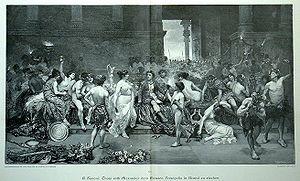
Alexandre le Grand qui bénéficie à travers l'histoire, les cultures et les religions d'une grande postérité, a été le sujet de très nombreuses œuvres d'art de l'Antiquité jusqu'à nos jours, faisant de lui l'une des principales figures politiques dans l'art occidental. La plupart des œuvres contemporaines ou originales ont disparu, même si de nombreuses copies ont été réalisées à l'époque romaine, particulièrement dans le domaine de la sculpture. Au Moyen Âge, dans la lignée du Roman d'Alexandre, l'épopée d'Alexandre s'incarnent dans de nombreuses publications littéraires pour devenir l'un des mythes les plus diffusés dans le temps et dans l'espace. À l'époque moderne, Alexandre est un thème privilégié dans la peinture. De nos jours il fait partie de la culture populaire en tant que sujet de romans historiques, de chansons ou de jeux vidéo.